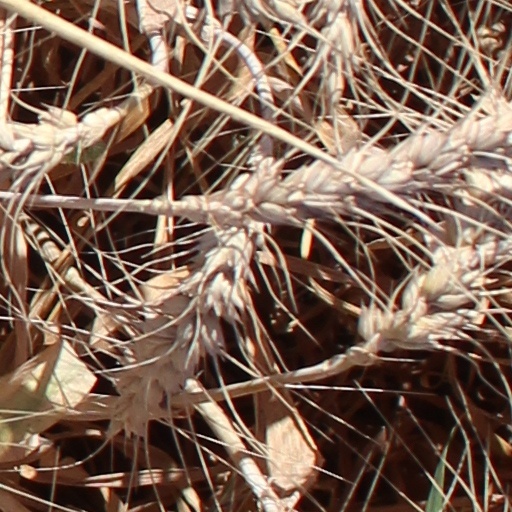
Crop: wheat